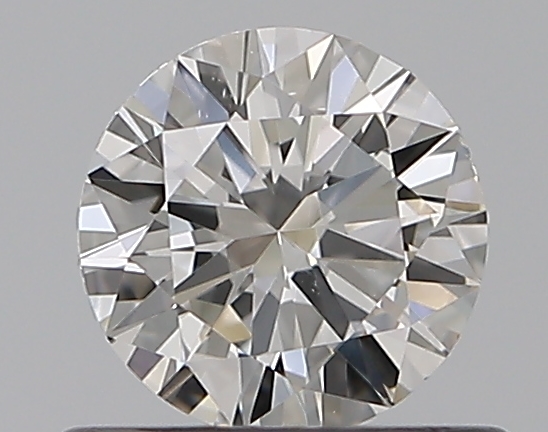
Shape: round
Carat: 0.5
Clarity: VS2
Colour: G
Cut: VG
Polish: EX
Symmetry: GD
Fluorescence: N
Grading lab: GIA
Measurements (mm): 5.11 x 5.16 x 3.04